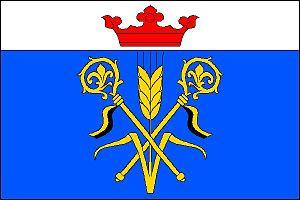
Křičeň est une commune du district et de la région de Pardubice, en République tchèque. Sa population s'élevait à 257 habitants en 2017.